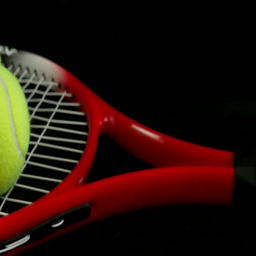
tennis racket with tennis balls on it on a black background , dolly